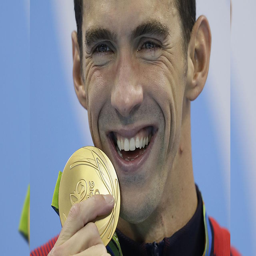
olympic athlete has tears of joy in his eyes as he displays his 20th gold medal